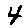
Label: 4